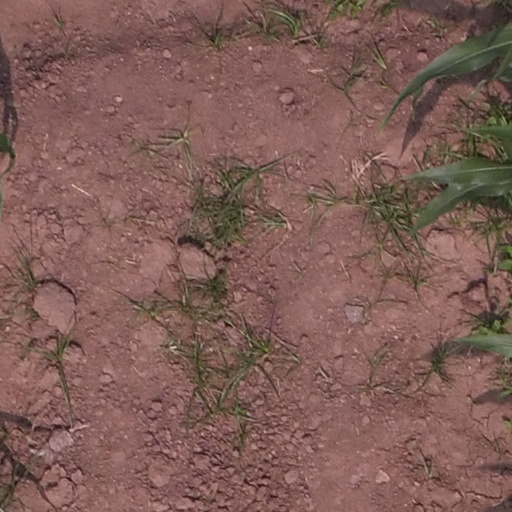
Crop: maize; corn